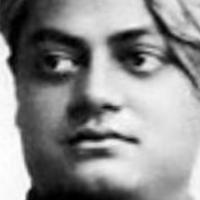
Age group: age 21-30